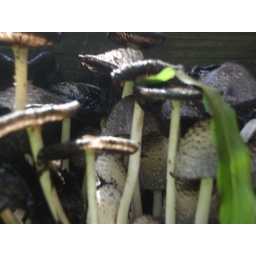
mushrooms growing in a cluster at work next to a wooden rail road tie that we use for a step